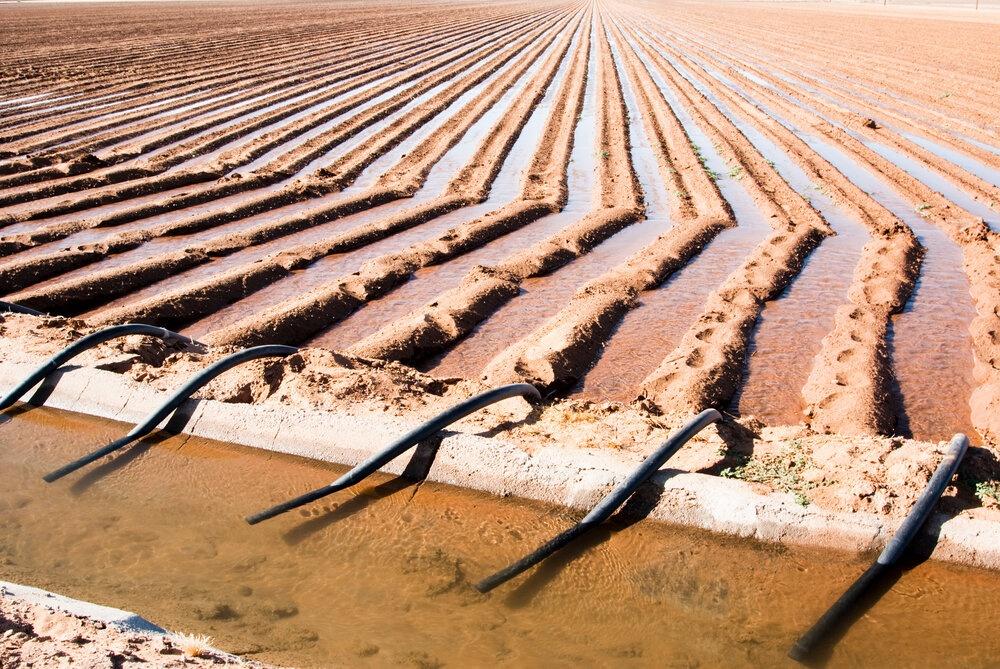
Hili ni shamba linalomwagiliwa maji kwa kutumia mfumo wa umwagiliaji wa mfereji au wa uso; ambapo maji yanapitishwa kwenye mifereji au mistari iliyochimbwa shambani. Mabomba yanayoonekana ya kitumiwa kuelekeza maji kutoka chanzo flani kwenye mifereji hiyo ilikufikia mimea.